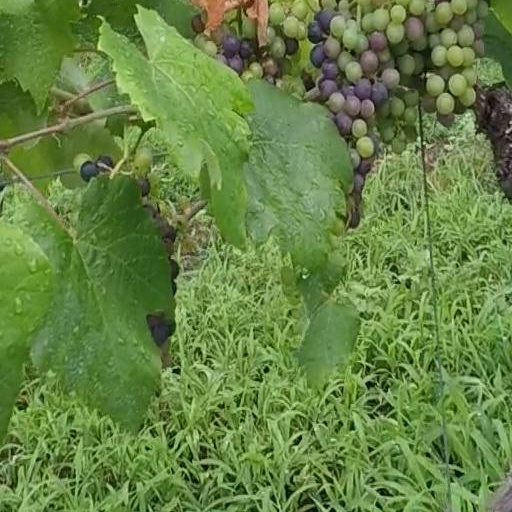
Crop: grape